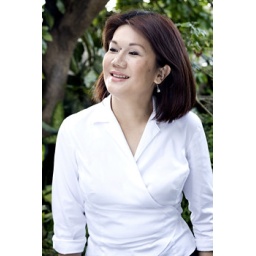
bare 430EX back left, silver reflector below